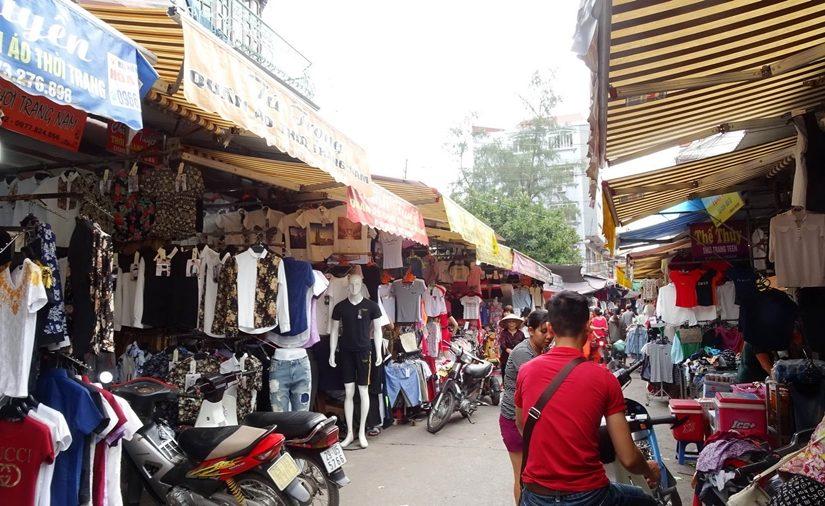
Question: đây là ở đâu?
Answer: đây là một khu chợ